Moai

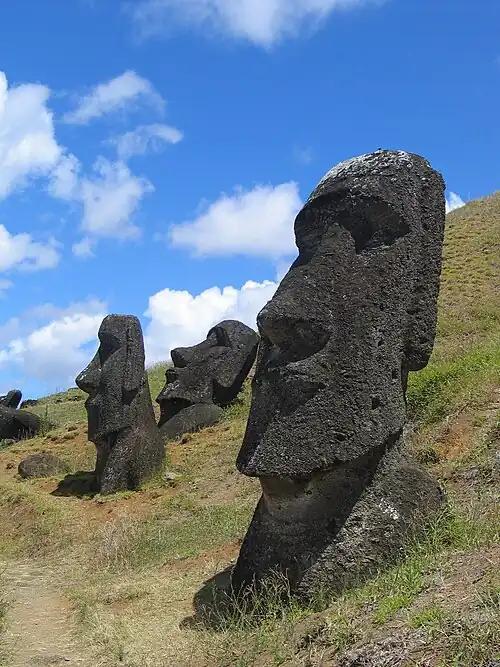
Moai set in the hillside at Rano Raraku

The moai are monolithic statues, and their minimalist style reflects forms found throughout Polynesia. Moai are carved from volcanic tuff (solidified ash). The human figures would be outlined in the rock wall first, then chipped away until only the image was left. The over-large heads (a three-to-five ratio between the head and the trunk, a sculptural trait consistent with the Polynesian belief in the sanctity of chiefly the head) have heavy brows and elongated noses with a distinctive fish-hook-shaped curl of the nostrils. The lips protrude in a thin pout. Like the nose, the ears are elongated and oblong in form. The jaw lines stand out against the truncated neck. The torsos are heavy; sometimes the clavicles are subtly outlined in stone too. The arms are carved in bas relief and rest against the body in various positions, hands and long slender fingers resting along the crests of the hips, meeting at the hami (loincloth), with the thumbs sometimes pointing towards the navel. Generally, the anatomical features of the backs are not detailed, but sometimes bear a ring and girdle motif on the buttocks and lower back. Except for one kneeling moai, the statues do not have clearly visible legs.